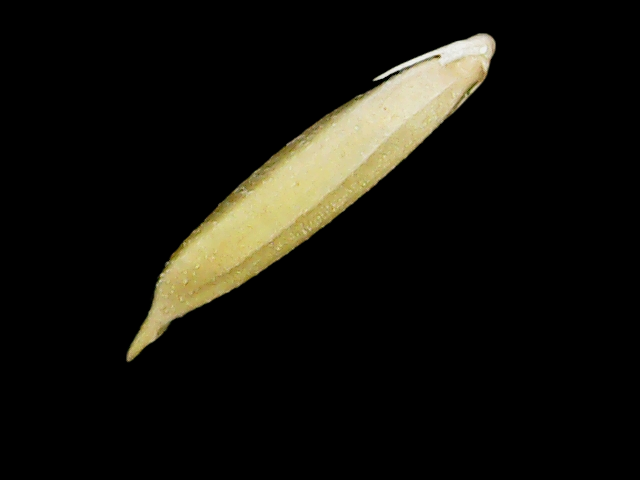
Rice variety: Binadhan25